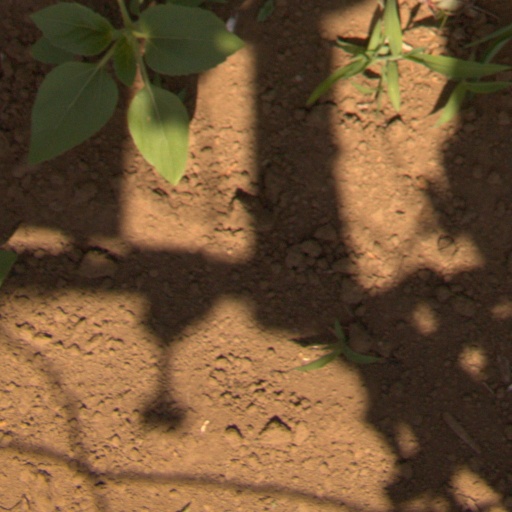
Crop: Jerusalem artichoke